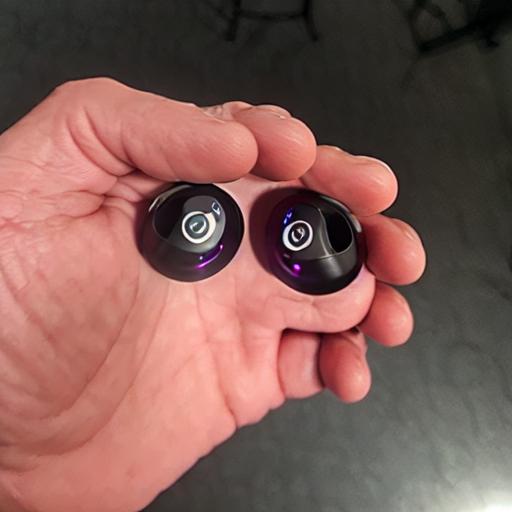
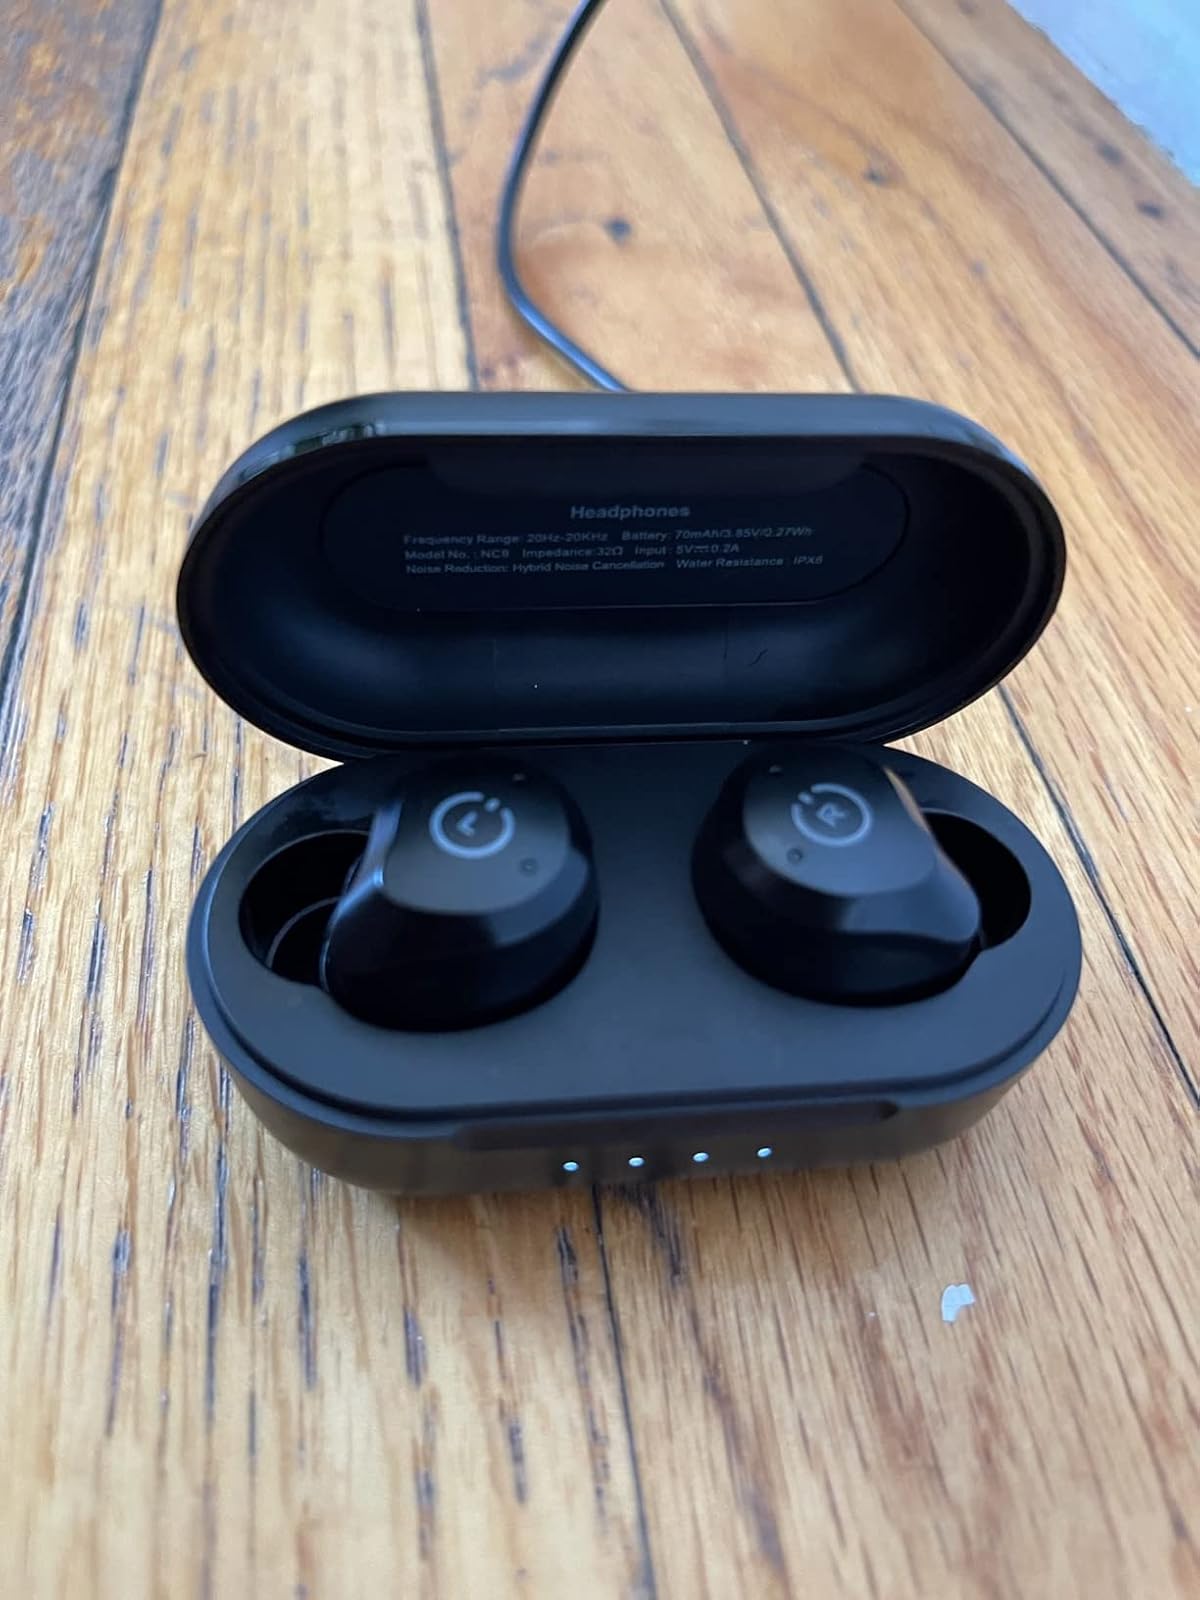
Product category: earbuds
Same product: no